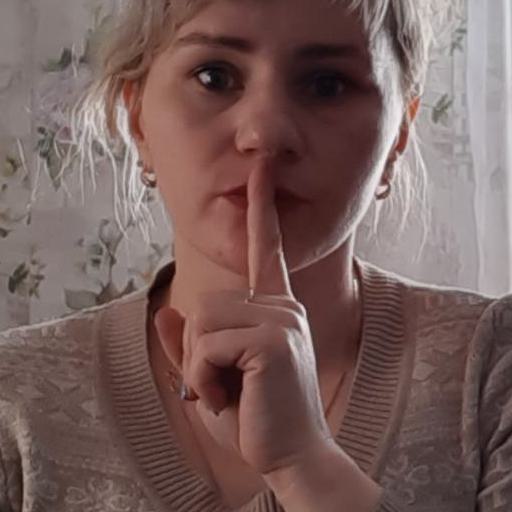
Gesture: mute